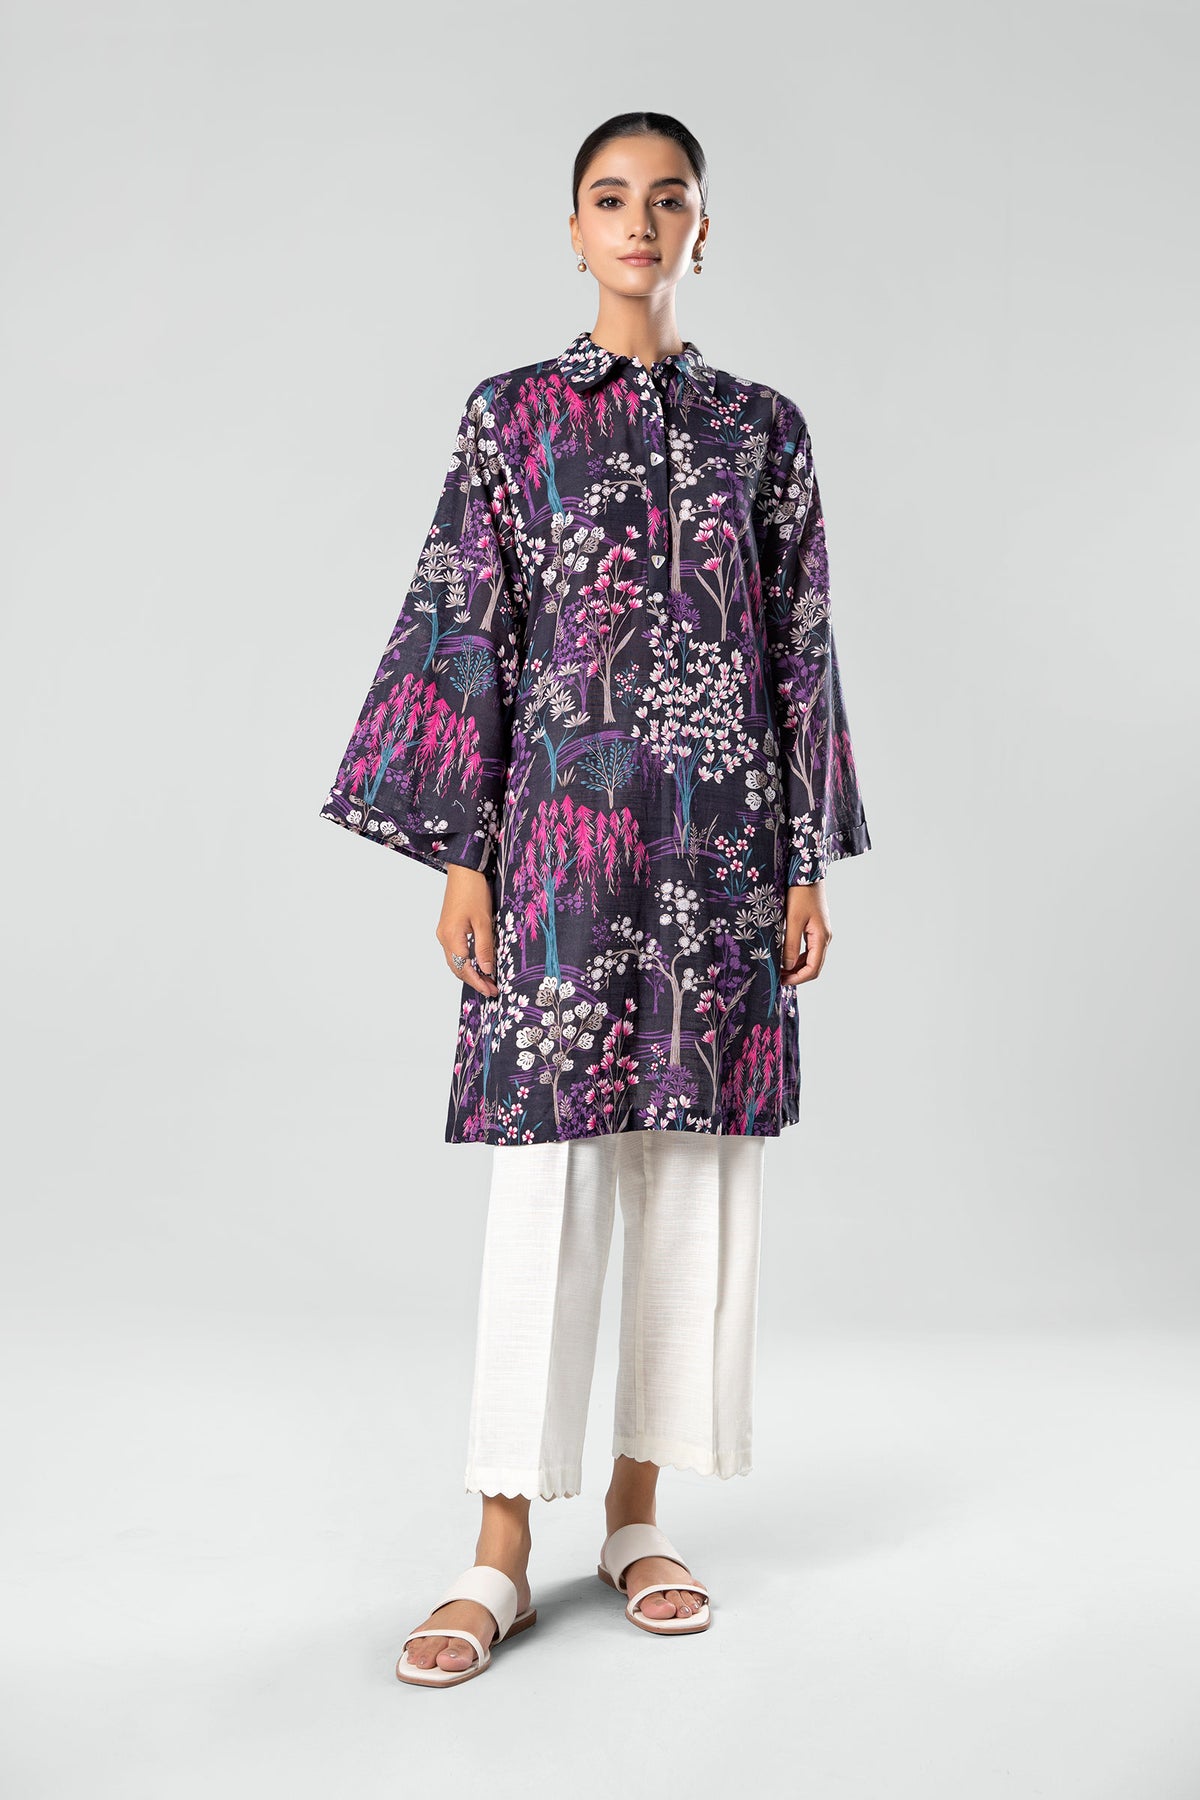
purple multi floral print cotton tunic jacket